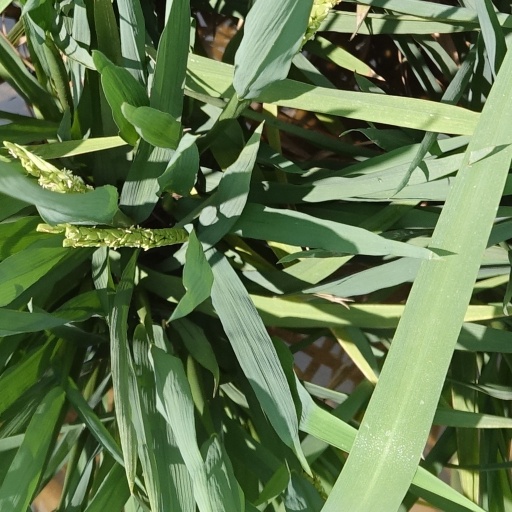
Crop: rice